Little Joe (rocket)

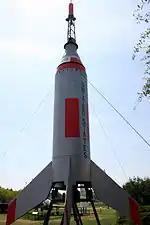
An unflown Little Joe booster (backup for LJ-2) along with the boilerplate capsule on display at the Air Power Park in Hampton, Virginia

When NASA needed a booster for Project Mercury, the agency found that the Atlas rockets would cost approximately US$2.5 million each and that even the Redstone would cost about $1 million per launch. The managers of the Mercury program recognized that the numerous early test flights would have to be accomplished by a far less expensive booster system, so NASA designed the Little Joe rocket which cost $200,000 each.